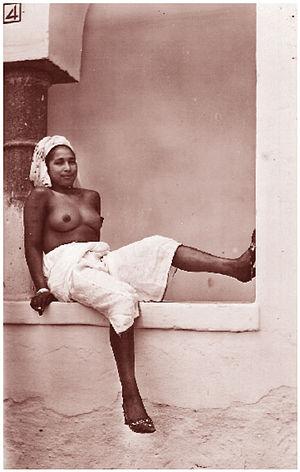
Bousbir est une enceinte fortifiée de la ville marocaine de Casablanca, construite pour accueillir le quartier réservé de la ville.